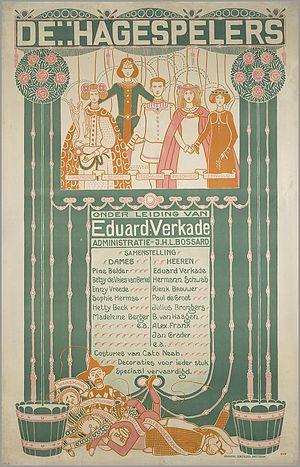
Eduard Verkade fut un acteur, metteur en scène et directeur de théâtre néerlandais.